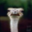
Label: bird